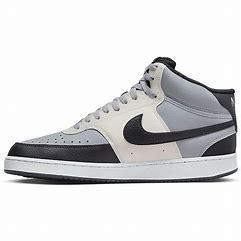
Brand: Nike
Model: Court Vision Next Nature